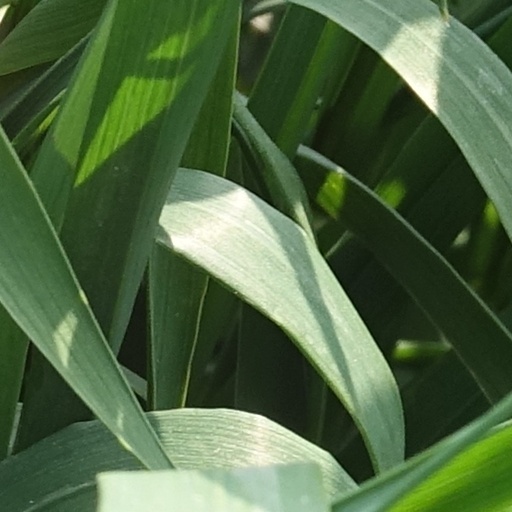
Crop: wheat